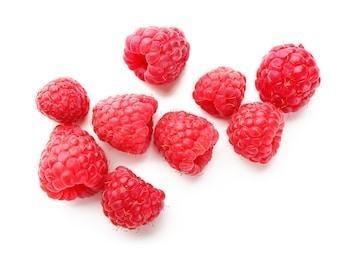
Label: raspberry